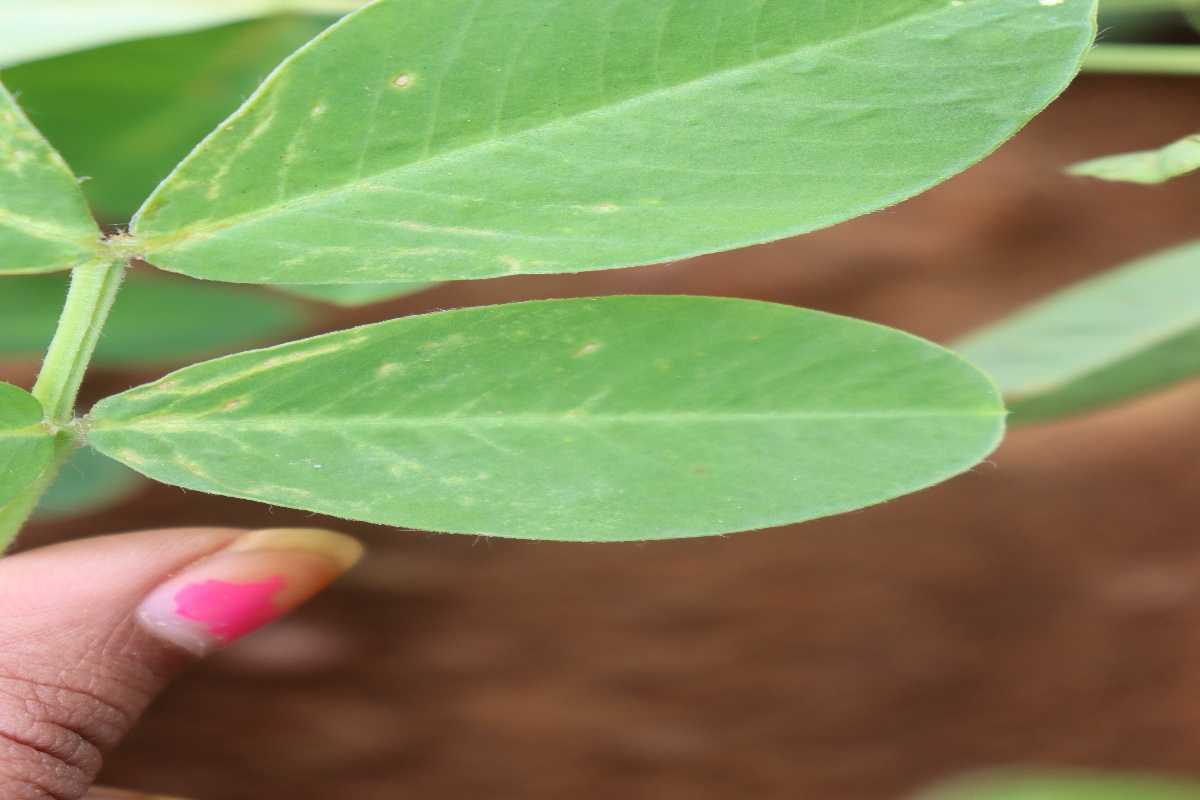
Label: early_leaf_spot